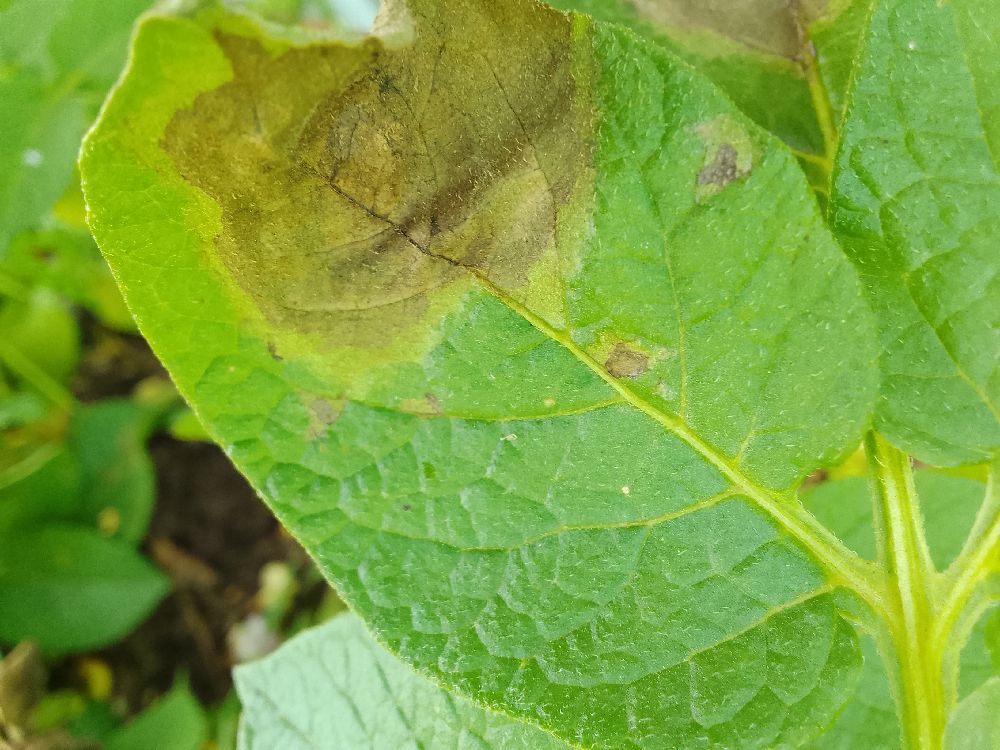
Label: Late blight